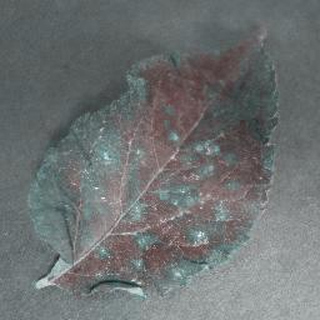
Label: apple_cedar_apple_rust